Eric Johnson (actor)

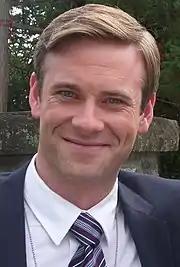
Johnson in 2011

In 2013, Johnson was cast in Cinemax's original medical drama "The Knick" as a racist, but talented, young medic who is Clive Owen's protege; the series was directed by Steven Soderbergh.